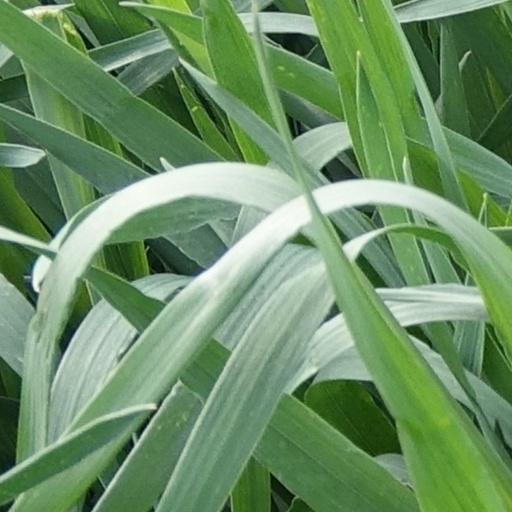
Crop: wheat